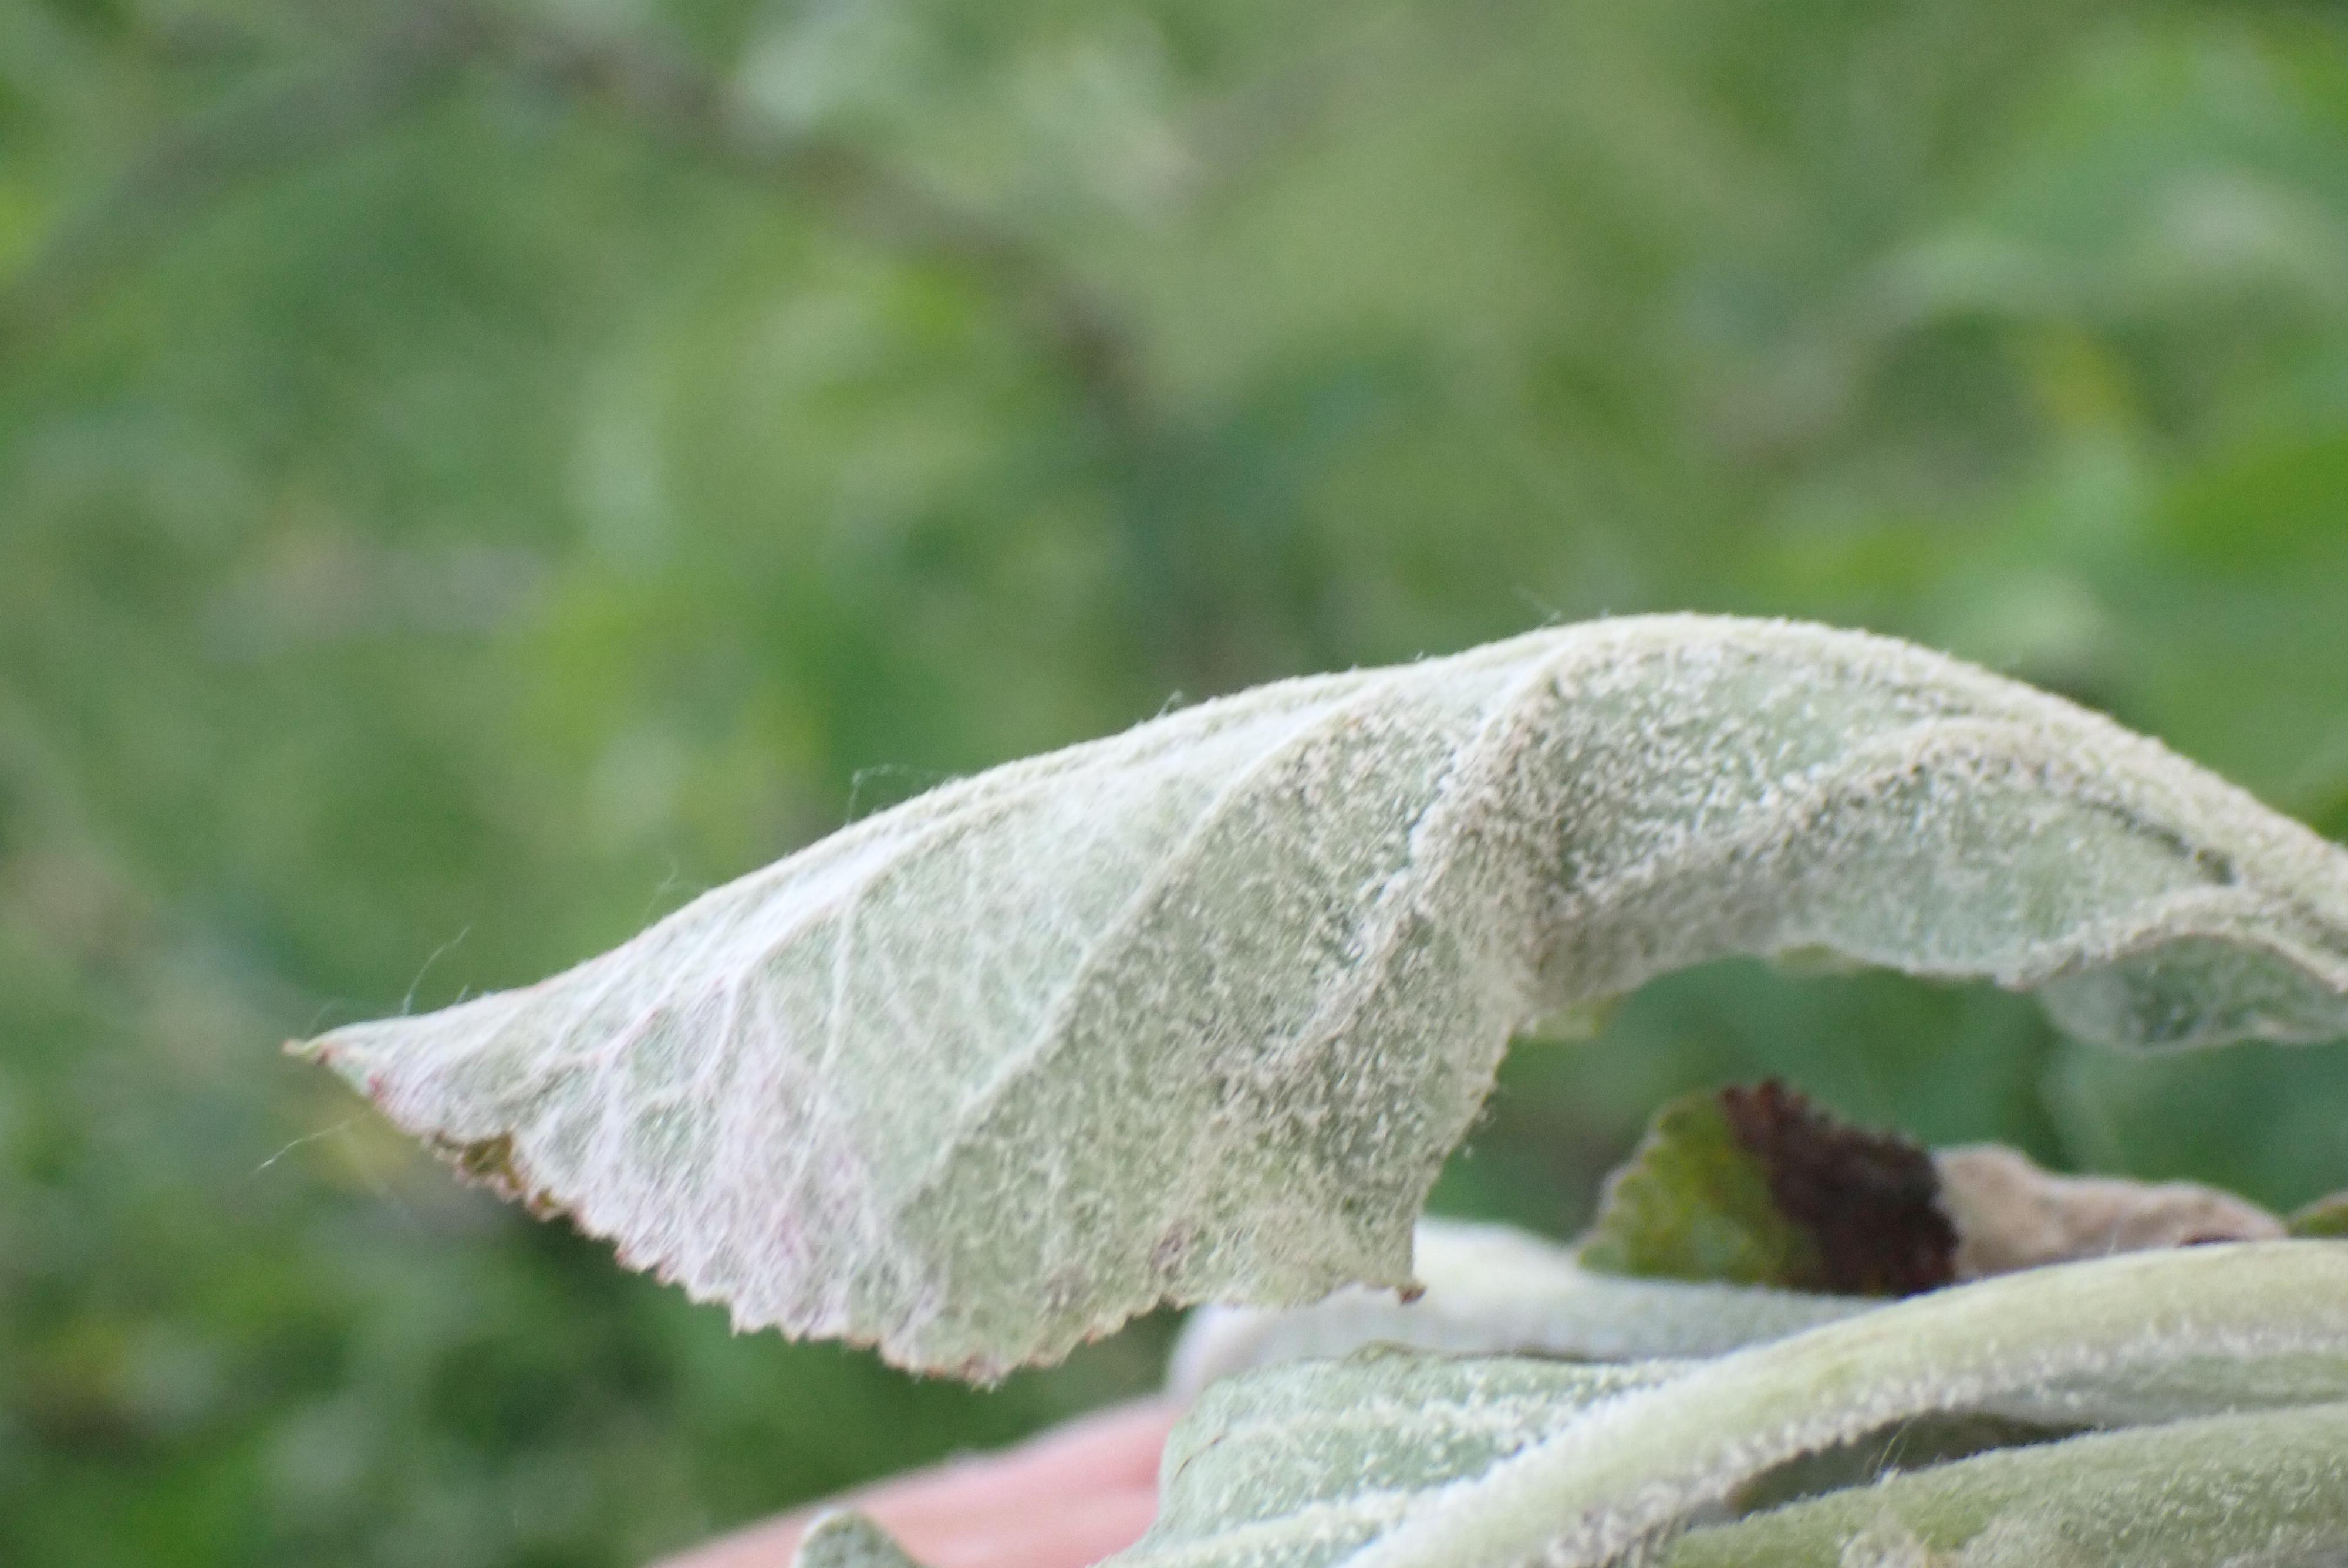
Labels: powdery_mildew